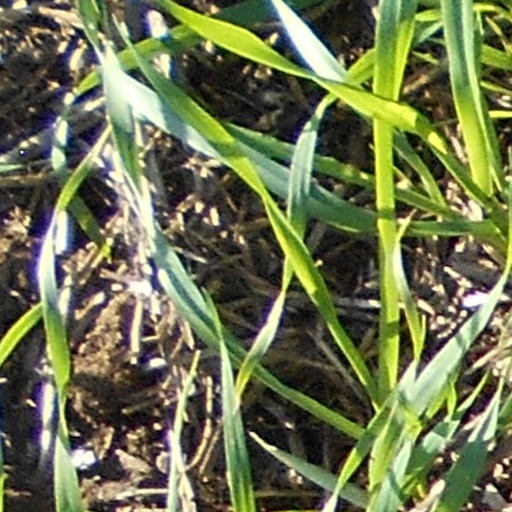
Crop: wheat